Julius Stockfleth

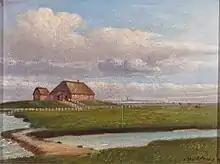
Julius Stockfleth, "Hallig Langeness Peterswarf", 1919

Julius Stockfleth (January 29, 1857 – 1935) was a Denmark-born painter of landscapes and marine subjects. His images of the city of Galveston, Texas, constitute a valuable record of the town between 1885 and 1907, especially its devastation by the hurricane of 1900.